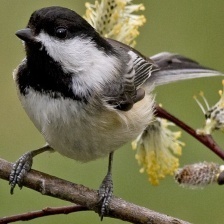
Species: BLACK-CAPPED CHICKADEE
Scientific name: POECILE ATRICAPILLUS
ImageNet parent category: chickadee